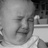
Emotion: sad